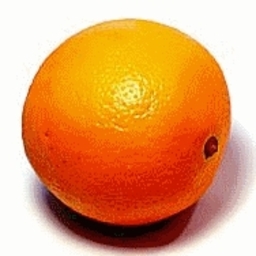
Label: peels